Battle of Albert (1916)

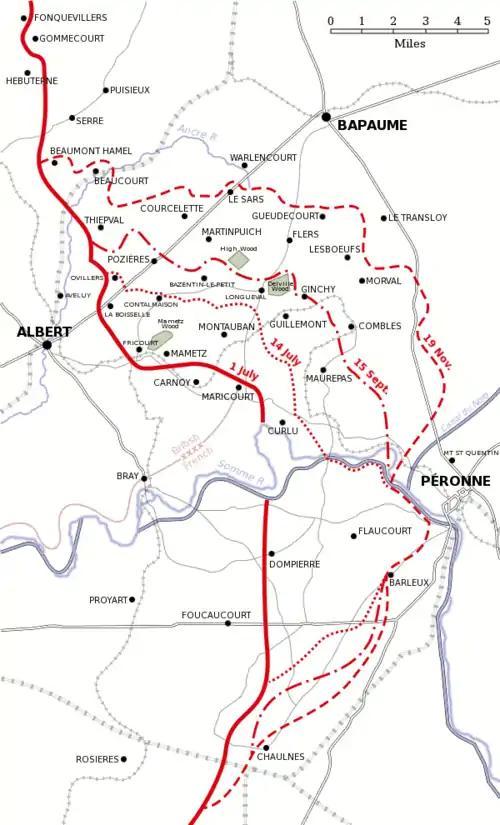

Early morning reconnaissance flights on 3 July, found many trains around Cambrai and reinforcements arriving from the east and south-east, heading towards Bapaume and Péronne. Pairs of British pilots began operations at but attempts to bomb moving trains failed. German aircraft intercepted the first pair of bombing aircraft and forced them to turn back but the next two from I Brigade, managed to bomb Busigny station. Two aircraft sent to bomb St Quentin were intercepted and chased back to the British lines and the next pair was caught by anti-aircraft fire at Brie, one pilot turning back wounded and the other disappearing. Of five aircraft which attacked Cambrai, two were shot down, one was damaged by return fire from a train being attacked and the other two failed to hit moving trains. An offensive patrol by 60 Squadron during the bombing raids, lost one aircraft to a Fokker.